Type 97 heavy tank machine gun

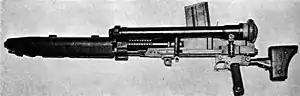
A Type 97 tank machine gun, shown with telescopic sight, magazine and jacket guard

The Type 97 was mechanically similar to the Czechoslovak ZB vz. 26, with a different stock and pistol grip. It had a straight, vertical, 20-round box magazine and used the same 7.7mm cartridges used in the Type 99 rifle. As with all air-cooled automatic weapons, the gun barrel could easily overheat, which meant the gunner had to fire in bursts, or the barrel would be shot out.